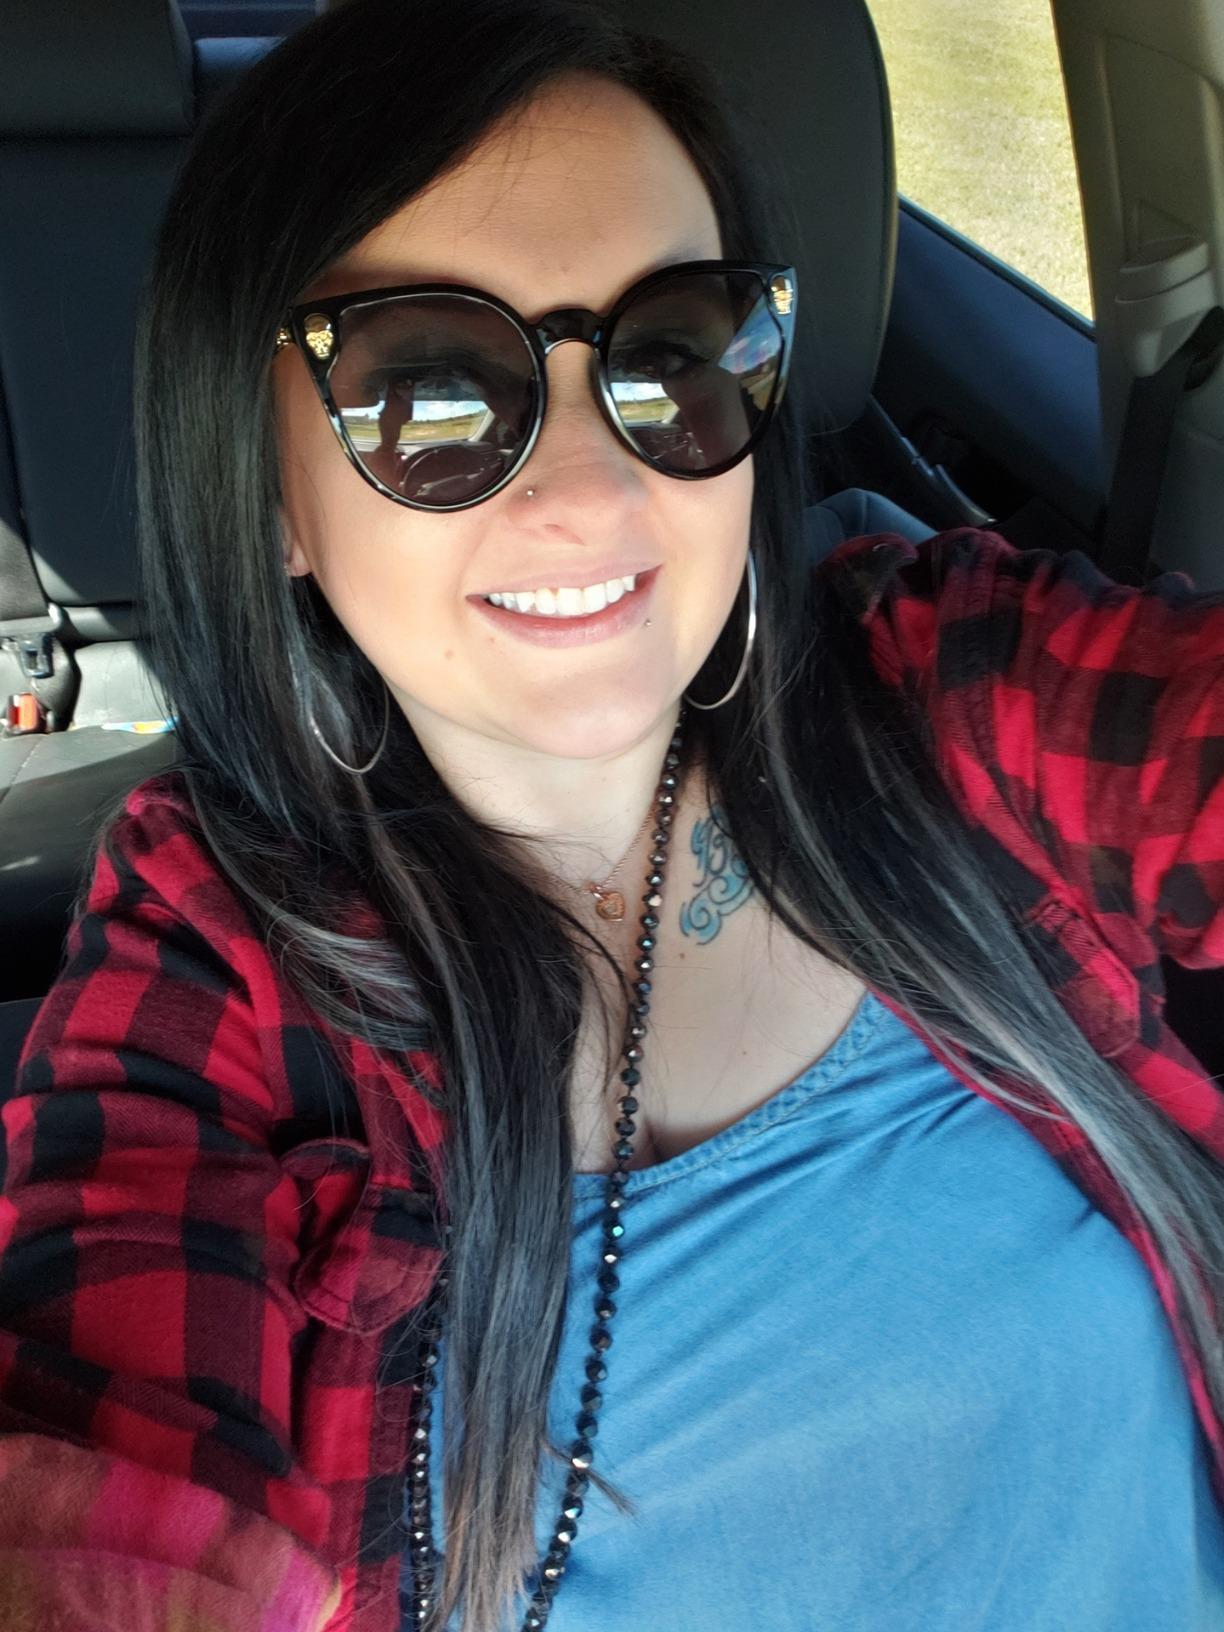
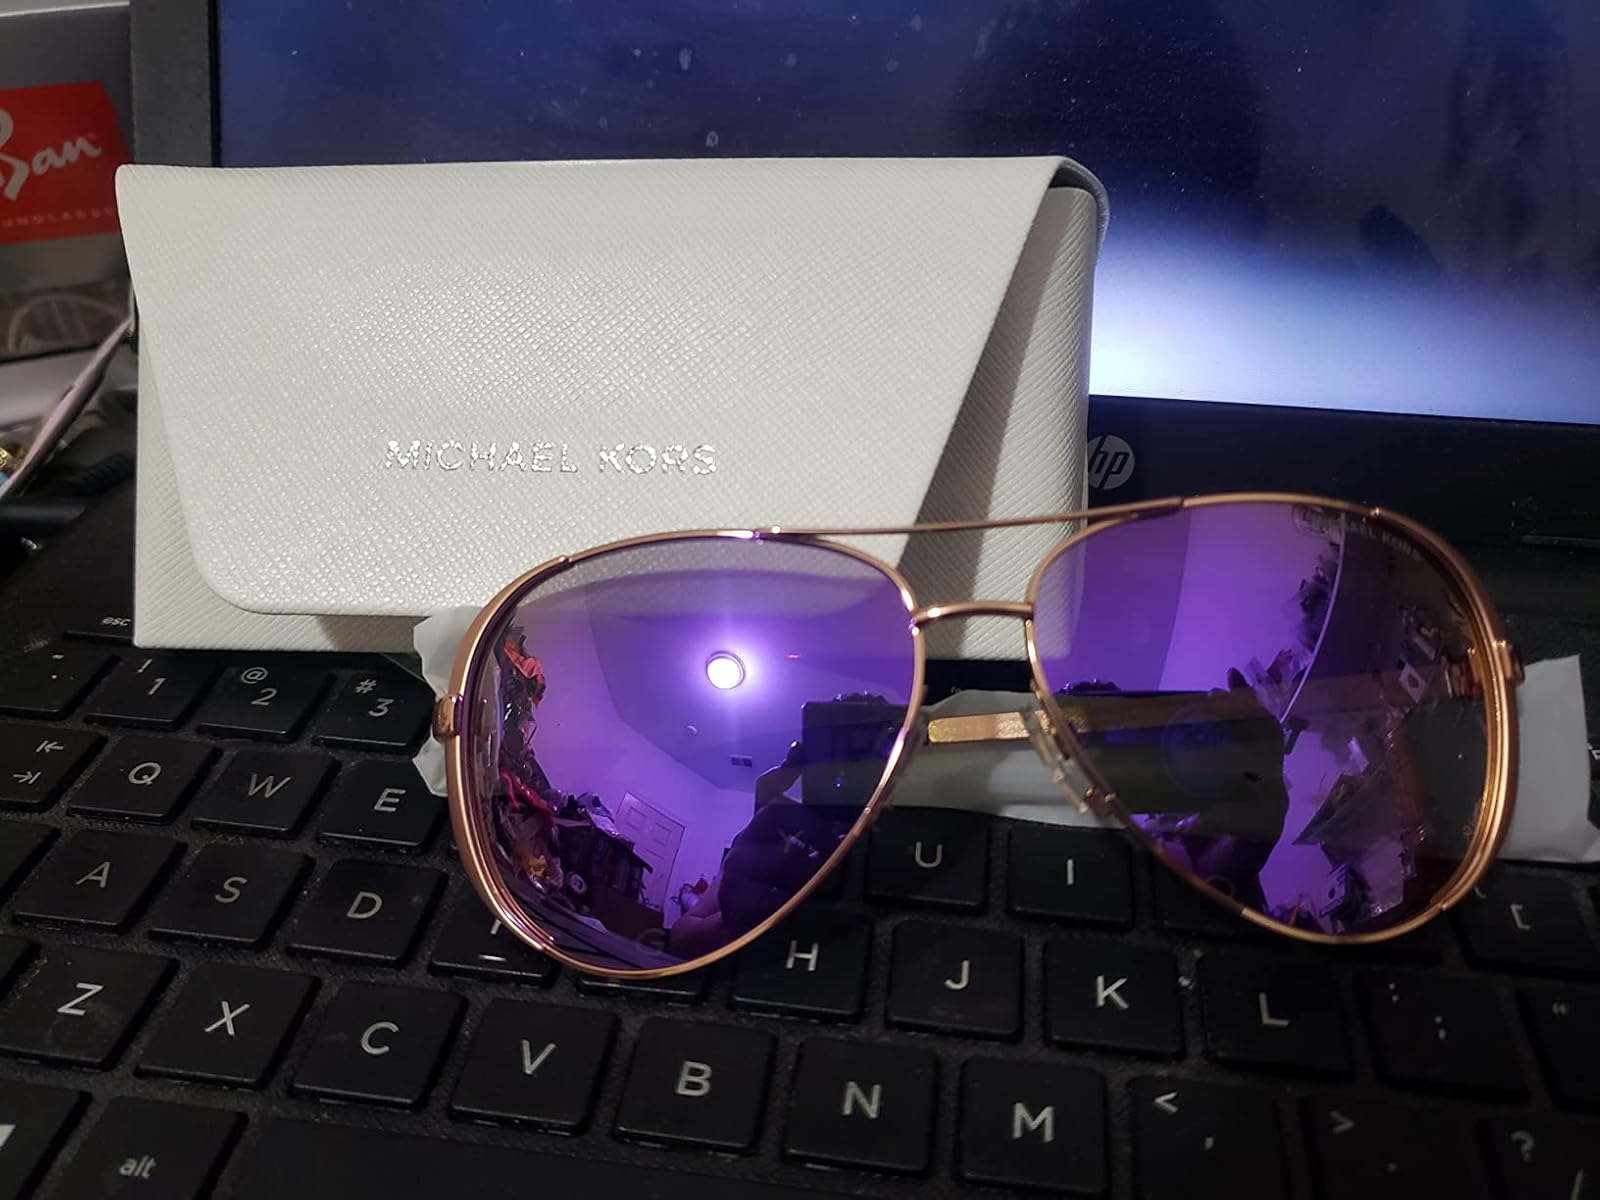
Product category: accessories_sunglasses
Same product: no